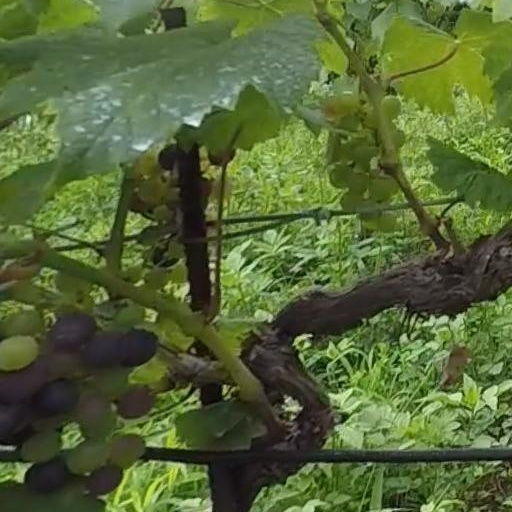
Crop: grape